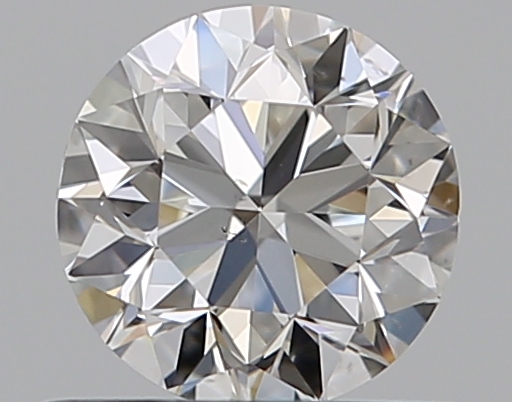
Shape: round
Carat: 0.5
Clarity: SI1
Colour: G
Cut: VG
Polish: EX
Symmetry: VG
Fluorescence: N
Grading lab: GIA
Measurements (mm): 4.9 x 4.97 x 3.2